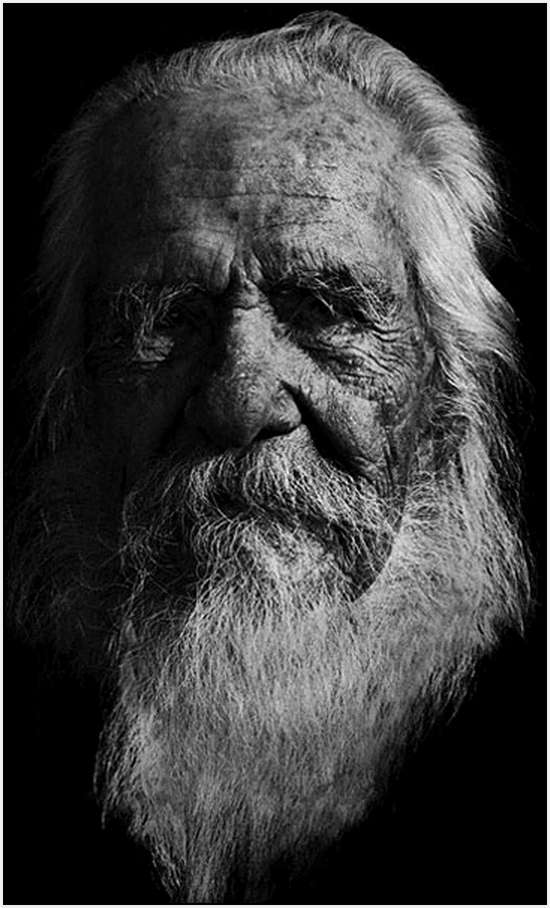
Label: Colored